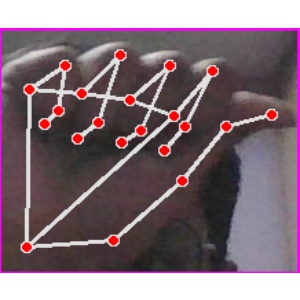
अक्षर: छ